St. Edward High School (Ohio)

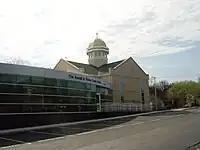
The Joseph & Helen Lowe Institute for Innovation and the Holy Family Chapel

Construction on the school's current facility began in 1949 on a site that once served as a resting and feeding stop for cattle trains passing through from western states to eastern markets on what is now known as the Norfolk Southern roadbed. Classes began immediately in a temporary location roughly three blocks west of the school’s current location in the building of the former St. Theresa's Academy. A year later, new freshmen were taught in makeshift classrooms in the basement of St. James Grade School, located roughly 1.5 miles away at the corner of Detroit Road and Granger avenues.